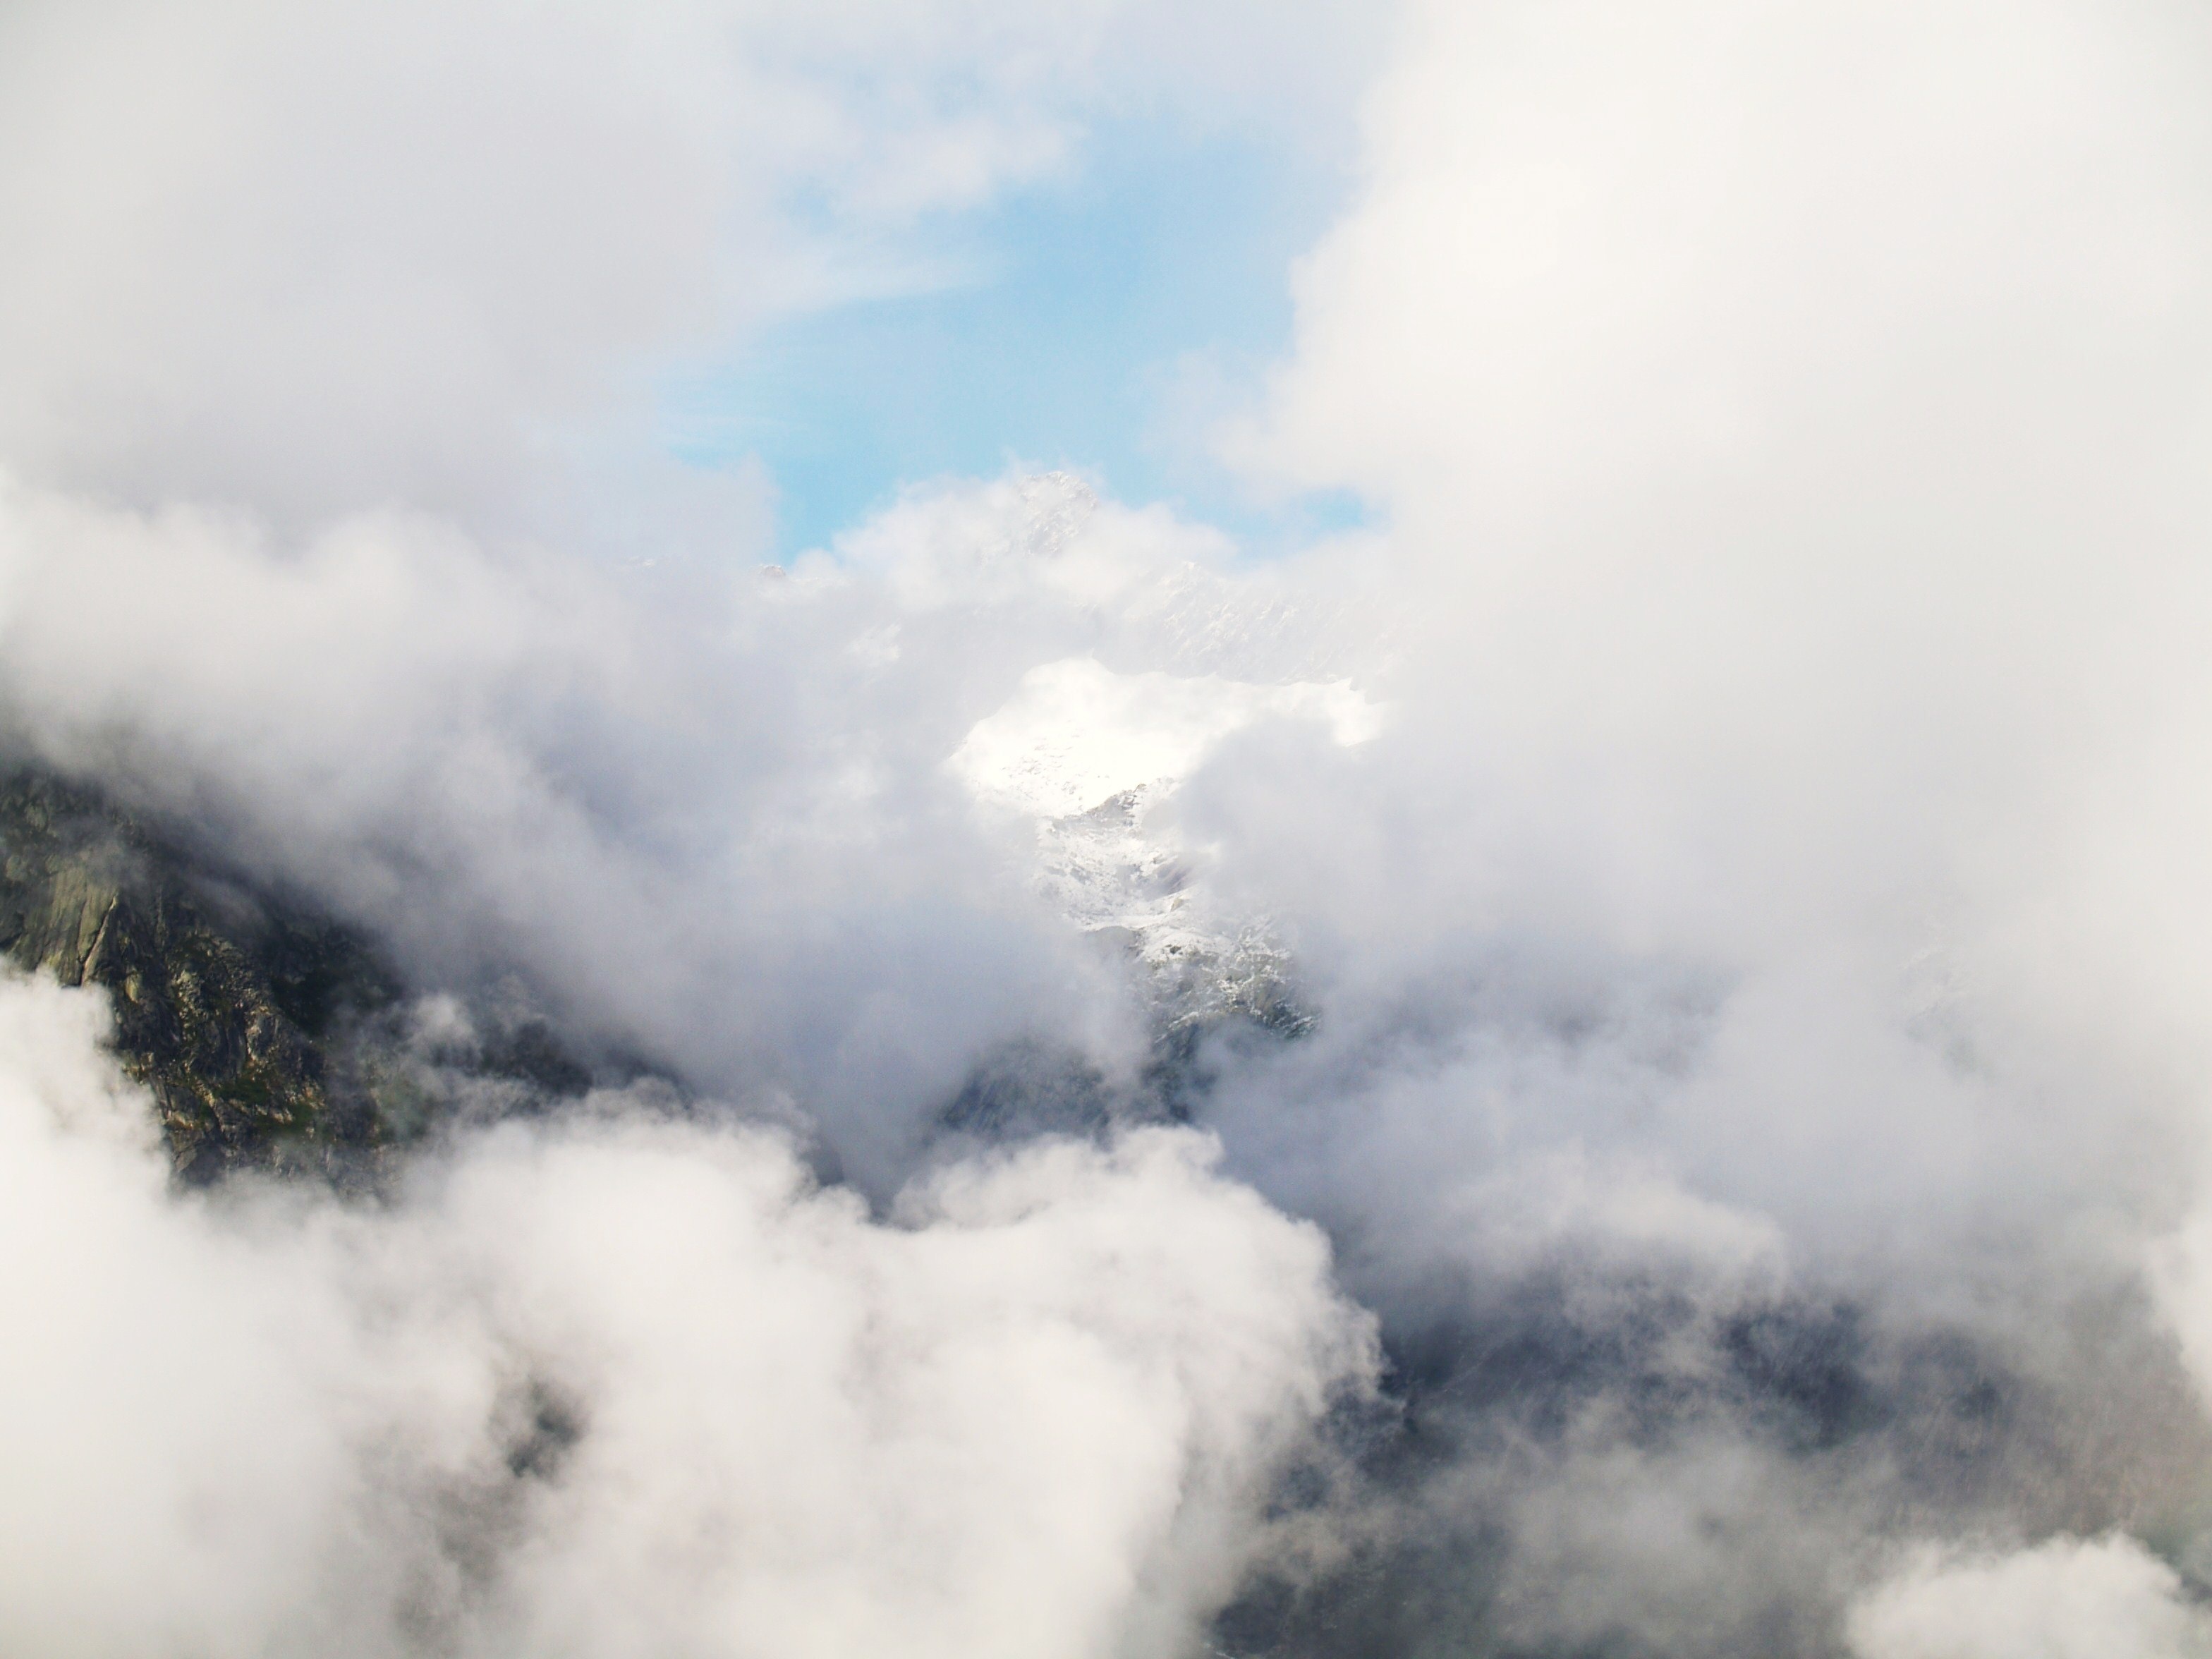
nature, mountain, cloud, sky, cloudy, air, atmosphere, peak, mountain range, environment, high, fluffy, heaven, weather, cumulus, altitude, summit, cloudscape, clouds, stratosphere, meteorological phenomenon, atmospheric phenomenon, atmosphere of earth, geological phenomenon